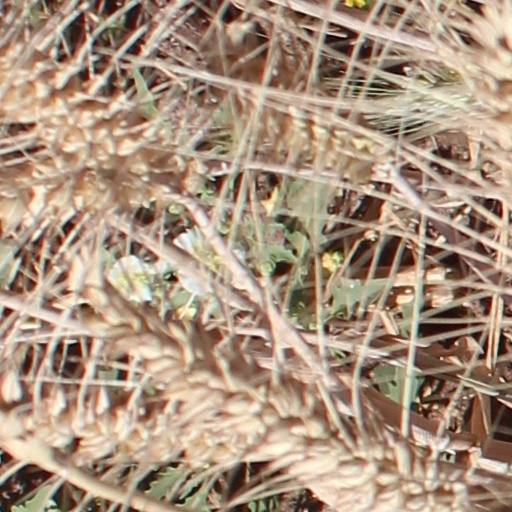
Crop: wheat